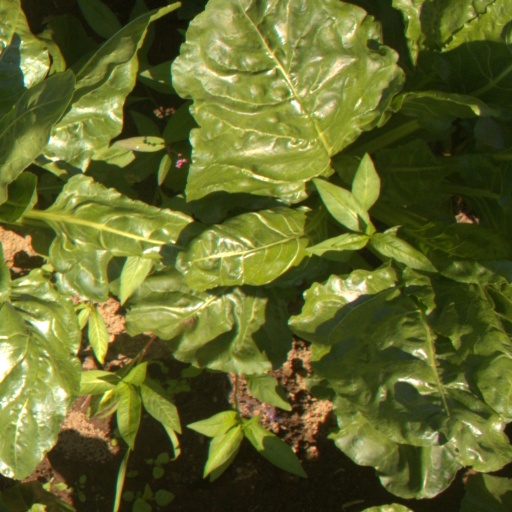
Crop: sugar beet